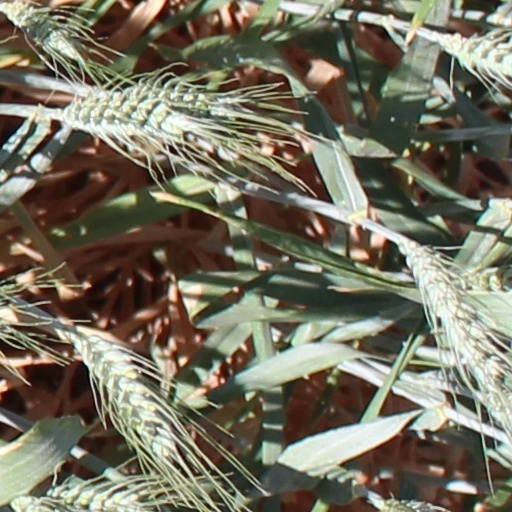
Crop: wheat